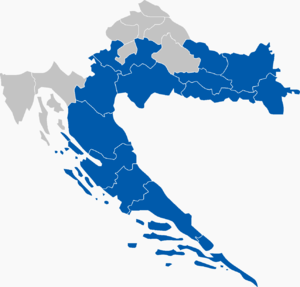
L'élection présidentielle croate de 2014-2015 s'est déroulée les 28 décembre 2014 et 11 janvier 2015.